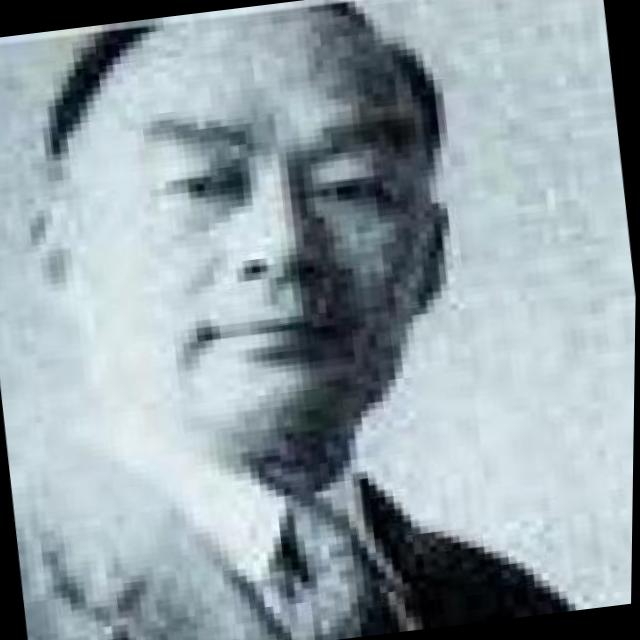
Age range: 45-64